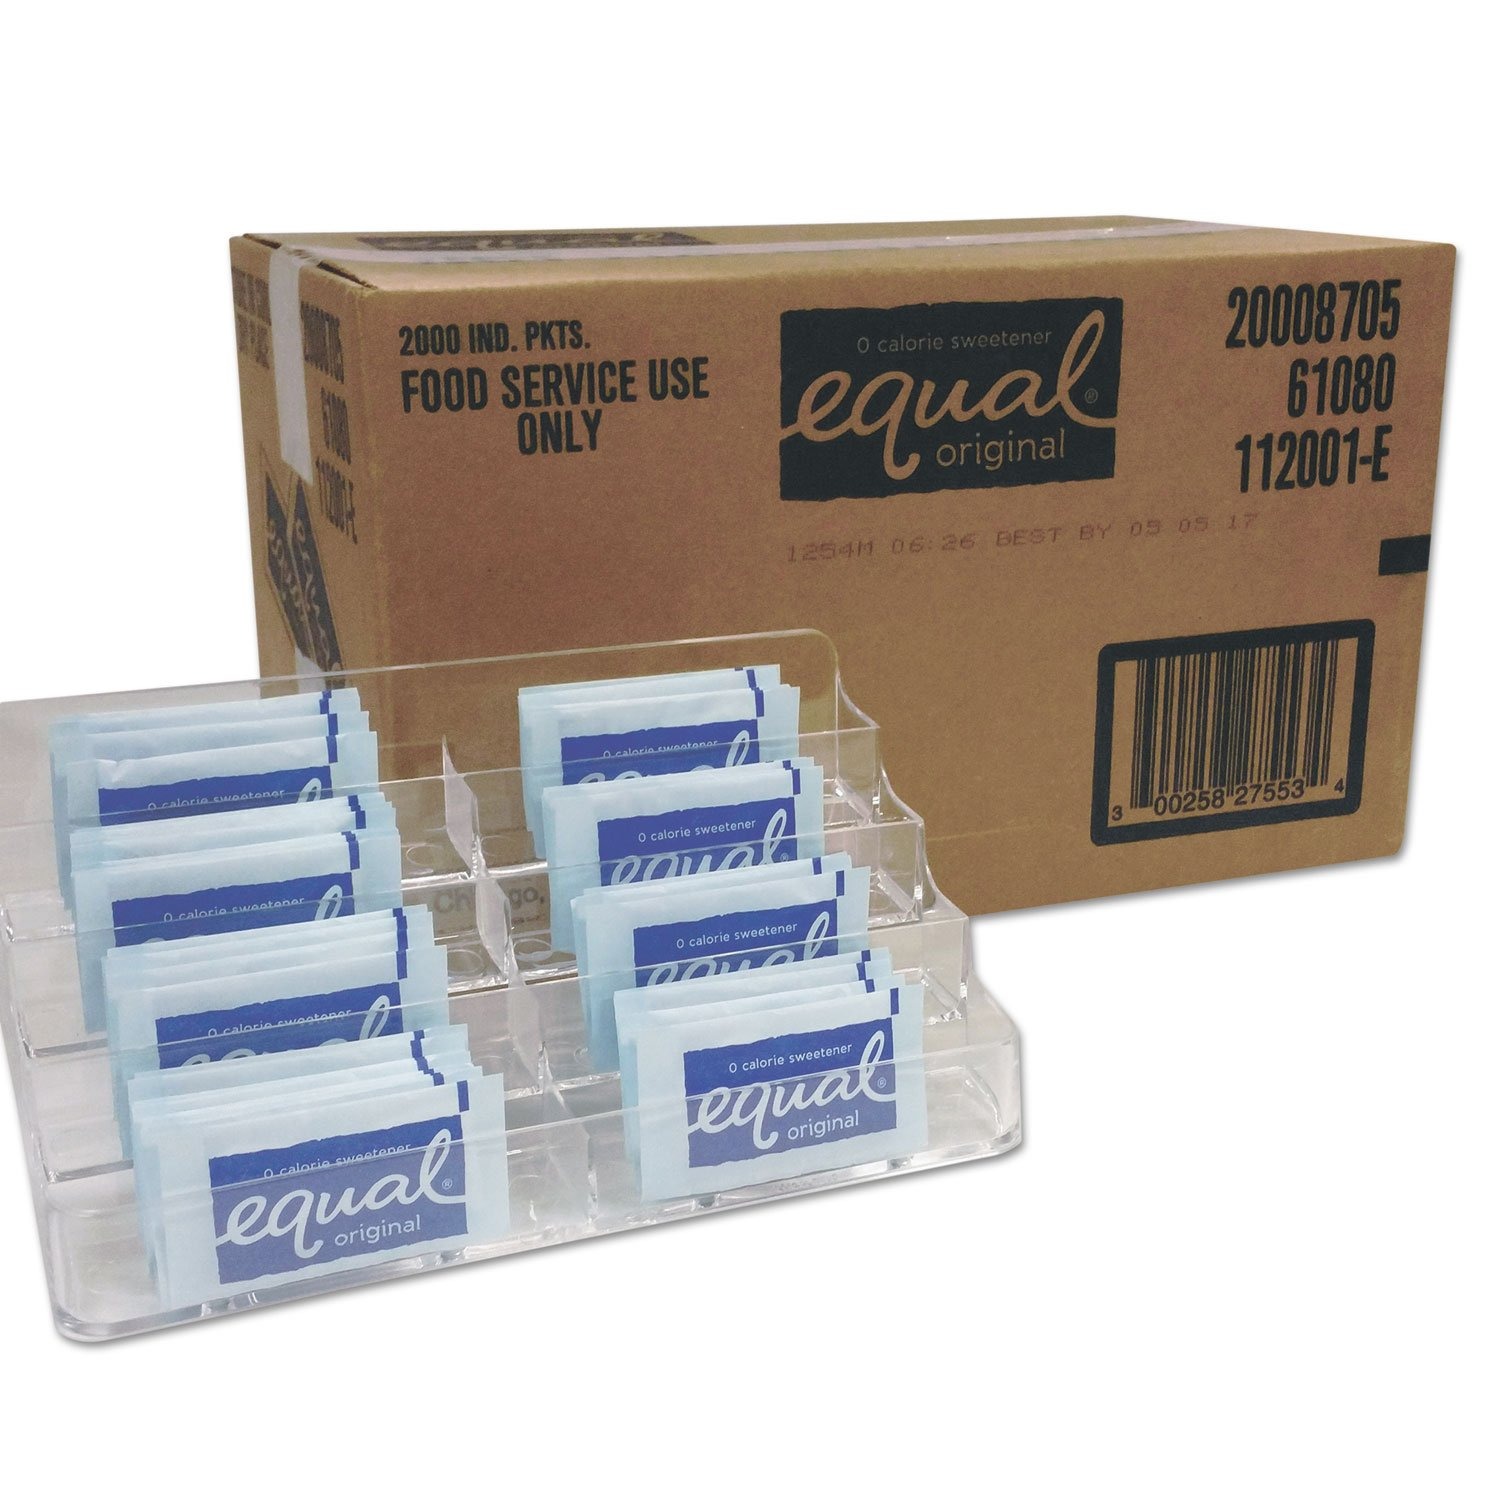
Item Name: Equal 827553 Zero Calorie Sweetener, 0.035 oz Packet, 2000/Carton
Bullet Point 1: Sold as 2000/Carton.
Bullet Point 2: Single-serve zero calorie sweetener packets.
Bullet Point 3: Sweetens like two teaspoons of sugar.
Bullet Point 4: Sweetens like two teaspoons of sugar..
Value: 70.0
Unit: Ounce

Price: 79.96